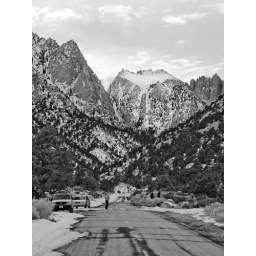
Snowed in - black and white version